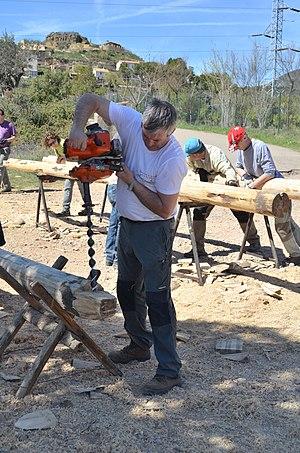
.
Un radeau, du mot occitan radèl, désignant à l'origine un assemblage de poutres, puis ayant pris le sens actuel. C'est un type d'embarcation basse sur l'eau, souvent sommaire, permettant de naviguer ou d'atteindre la terre ferme, parfois dans des conditions particulières. Généralement fait d'un assemblage de divers objets flottants il n'a pas vocation à être durable. Une extrapolation des radeaux est devenue la Jangada, petite embarcation archaïque de pêche côtière au Brésil, faite de troncs assemblés et qui navigue à la voile. L'inclinaison du mât fait office de réglage de l'incidence de la voile.